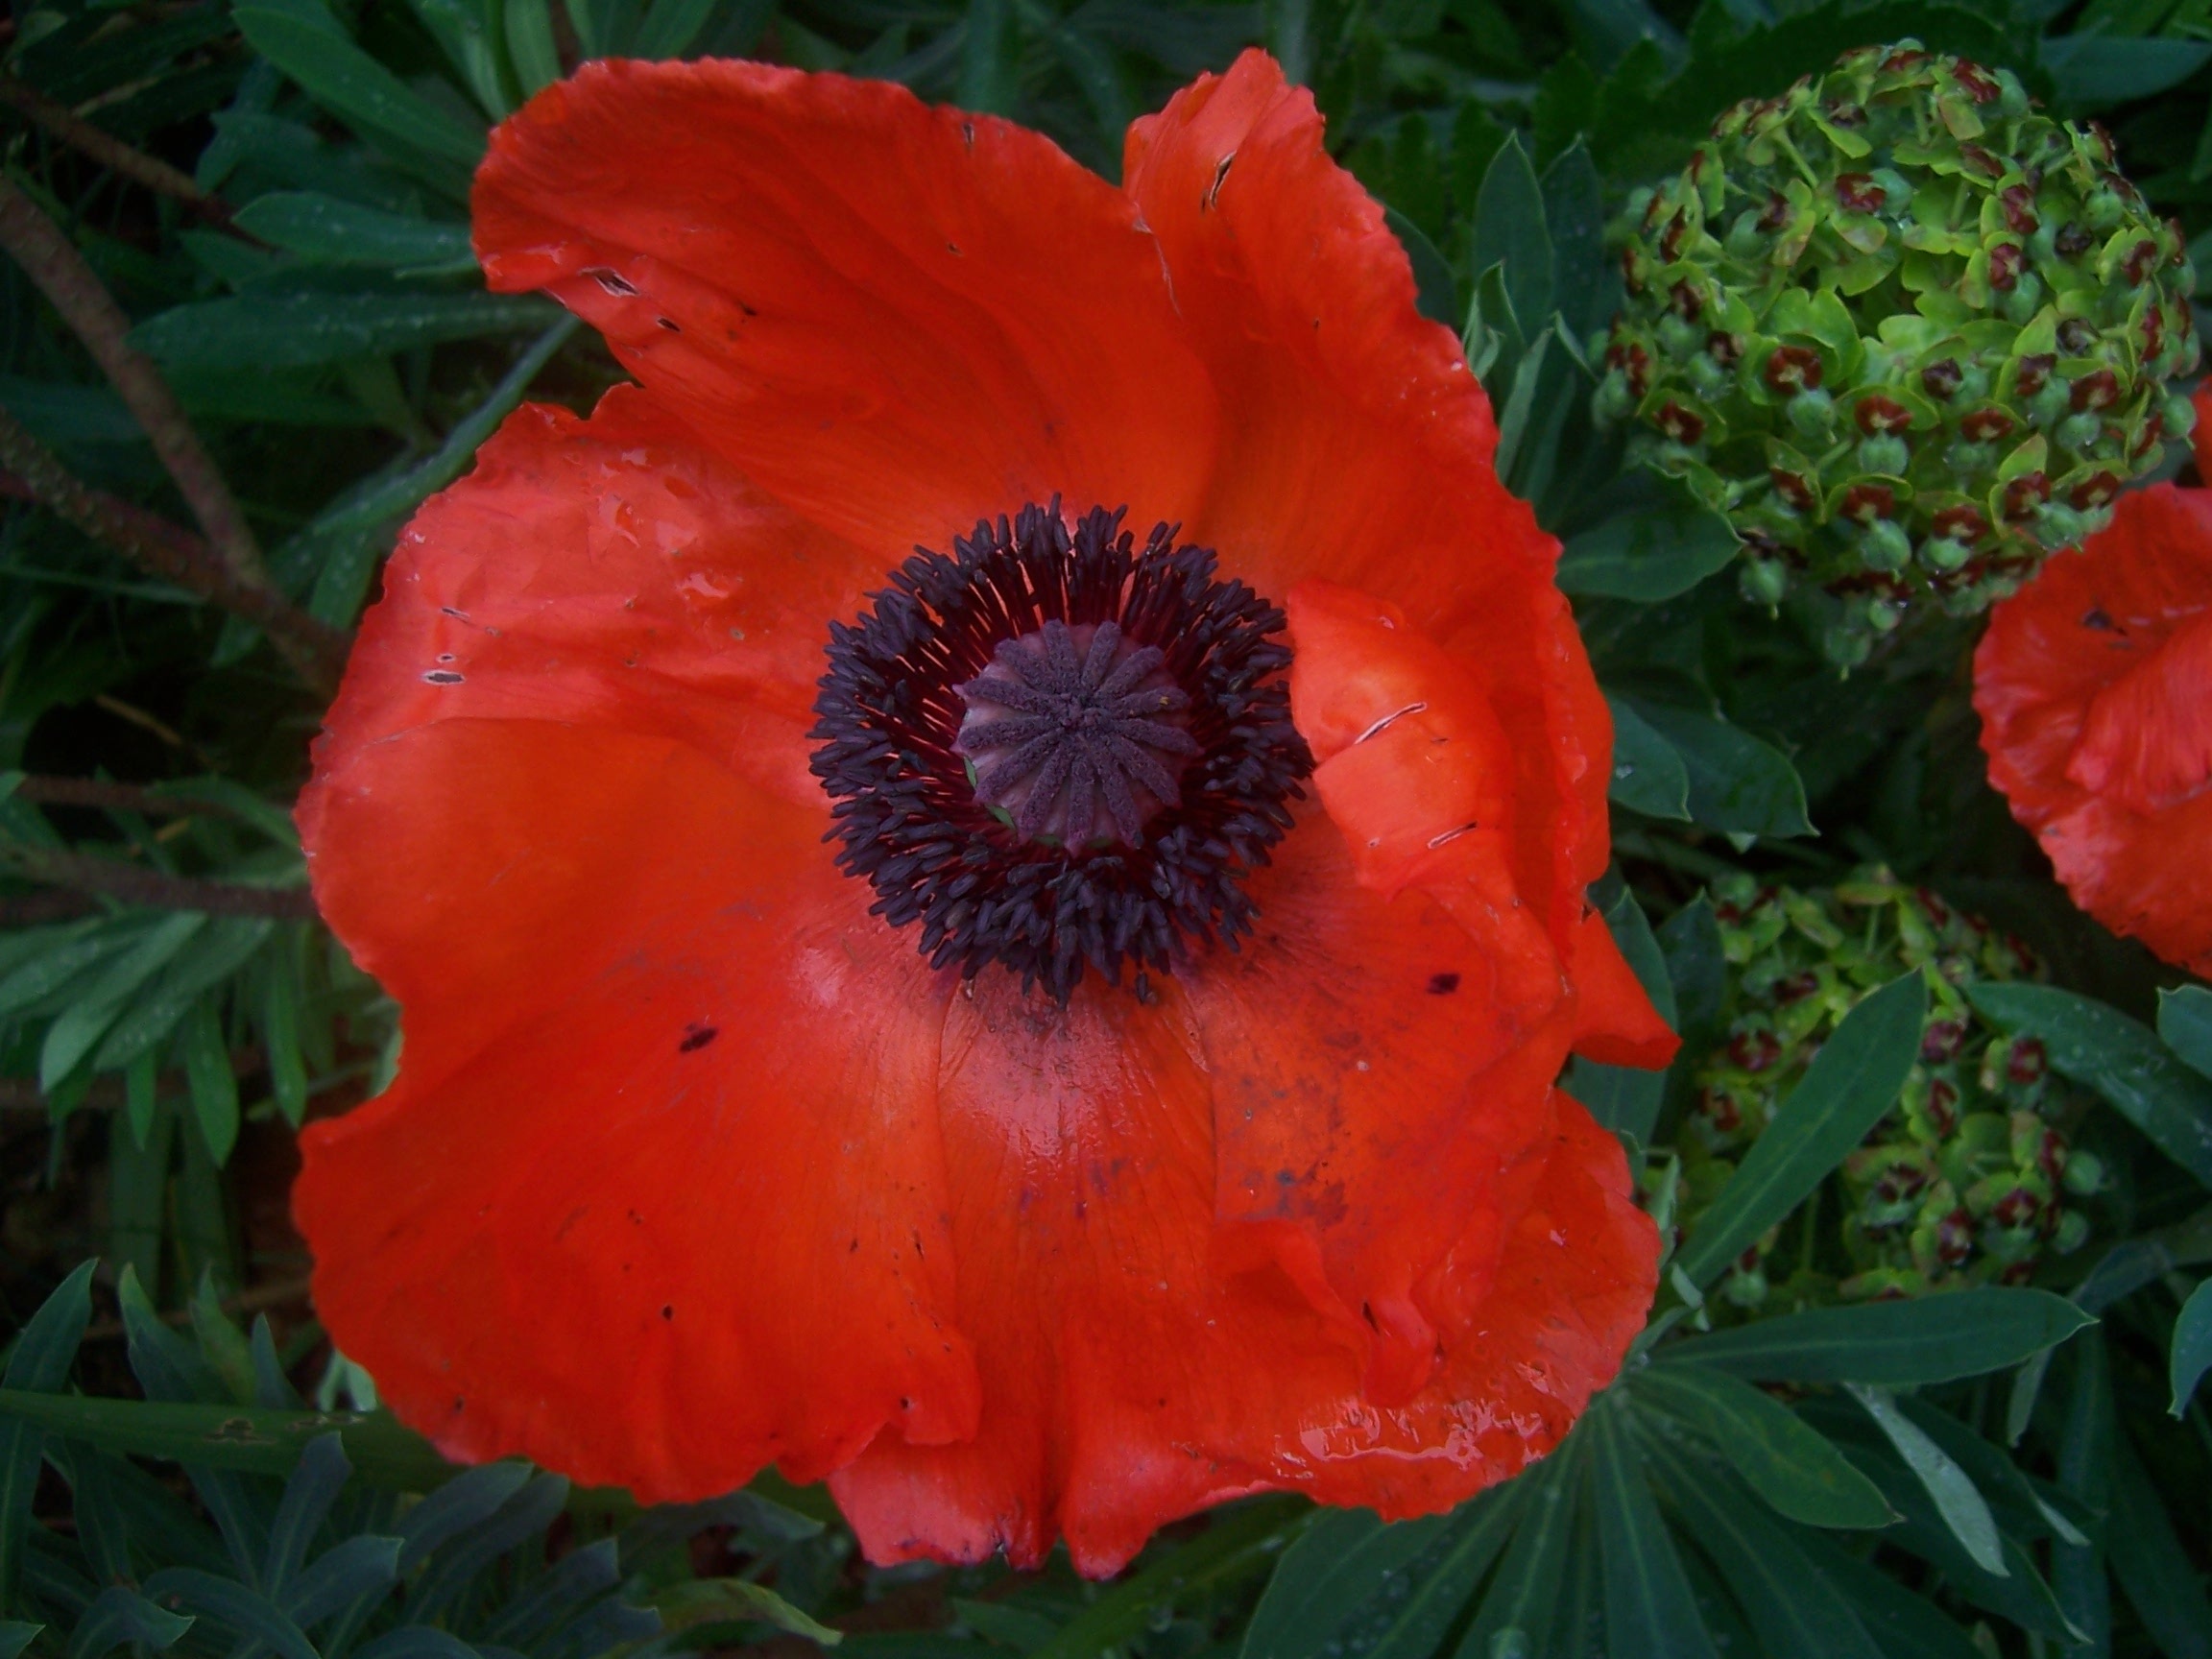
plant, flower, petal, red, botany, flora, poppy, coquelicot, macro photography, flowering plant, annual plant, land plant, poppy family